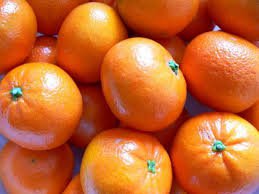
Label: Orange